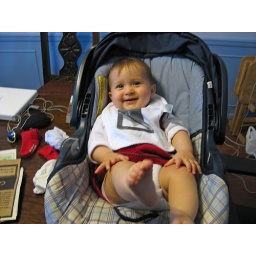
Isabella had to sit in the car seat to eat while visiting Grandma and Grandpa Scott